Selma to Montgomery marches

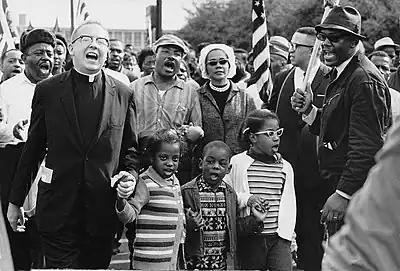
James Reeb marching with Ralph Abernathy, Martin Luther King Jr., Coretta Scott King, and others.

The Selma to Montgomery marches were three protest marches, held in 1965, along the highway from Selma, Alabama, to the state capital of Montgomery. The marches were organized by nonviolent activists to demonstrate the desire of African-American citizens to exercise their constitutional right to vote, in defiance of segregationist repression; they were part of a broader voting rights movement underway in Selma and throughout the American South. By highlighting racial injustice, they contributed to passage that year of the Voting Rights Act, a landmark federal achievement of the civil rights movement.